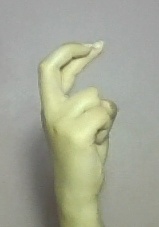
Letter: zay